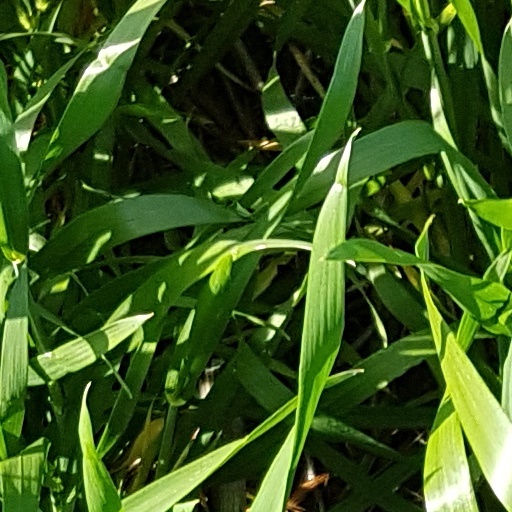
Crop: wheat